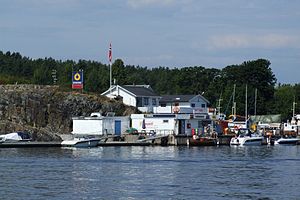
Lindøya
Lindøya marina og lystbådehavn